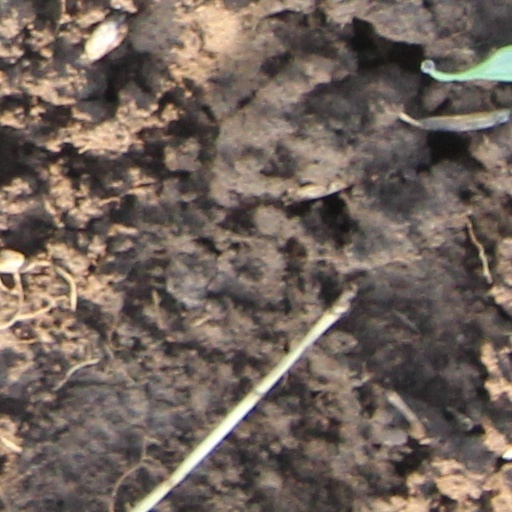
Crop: wheat